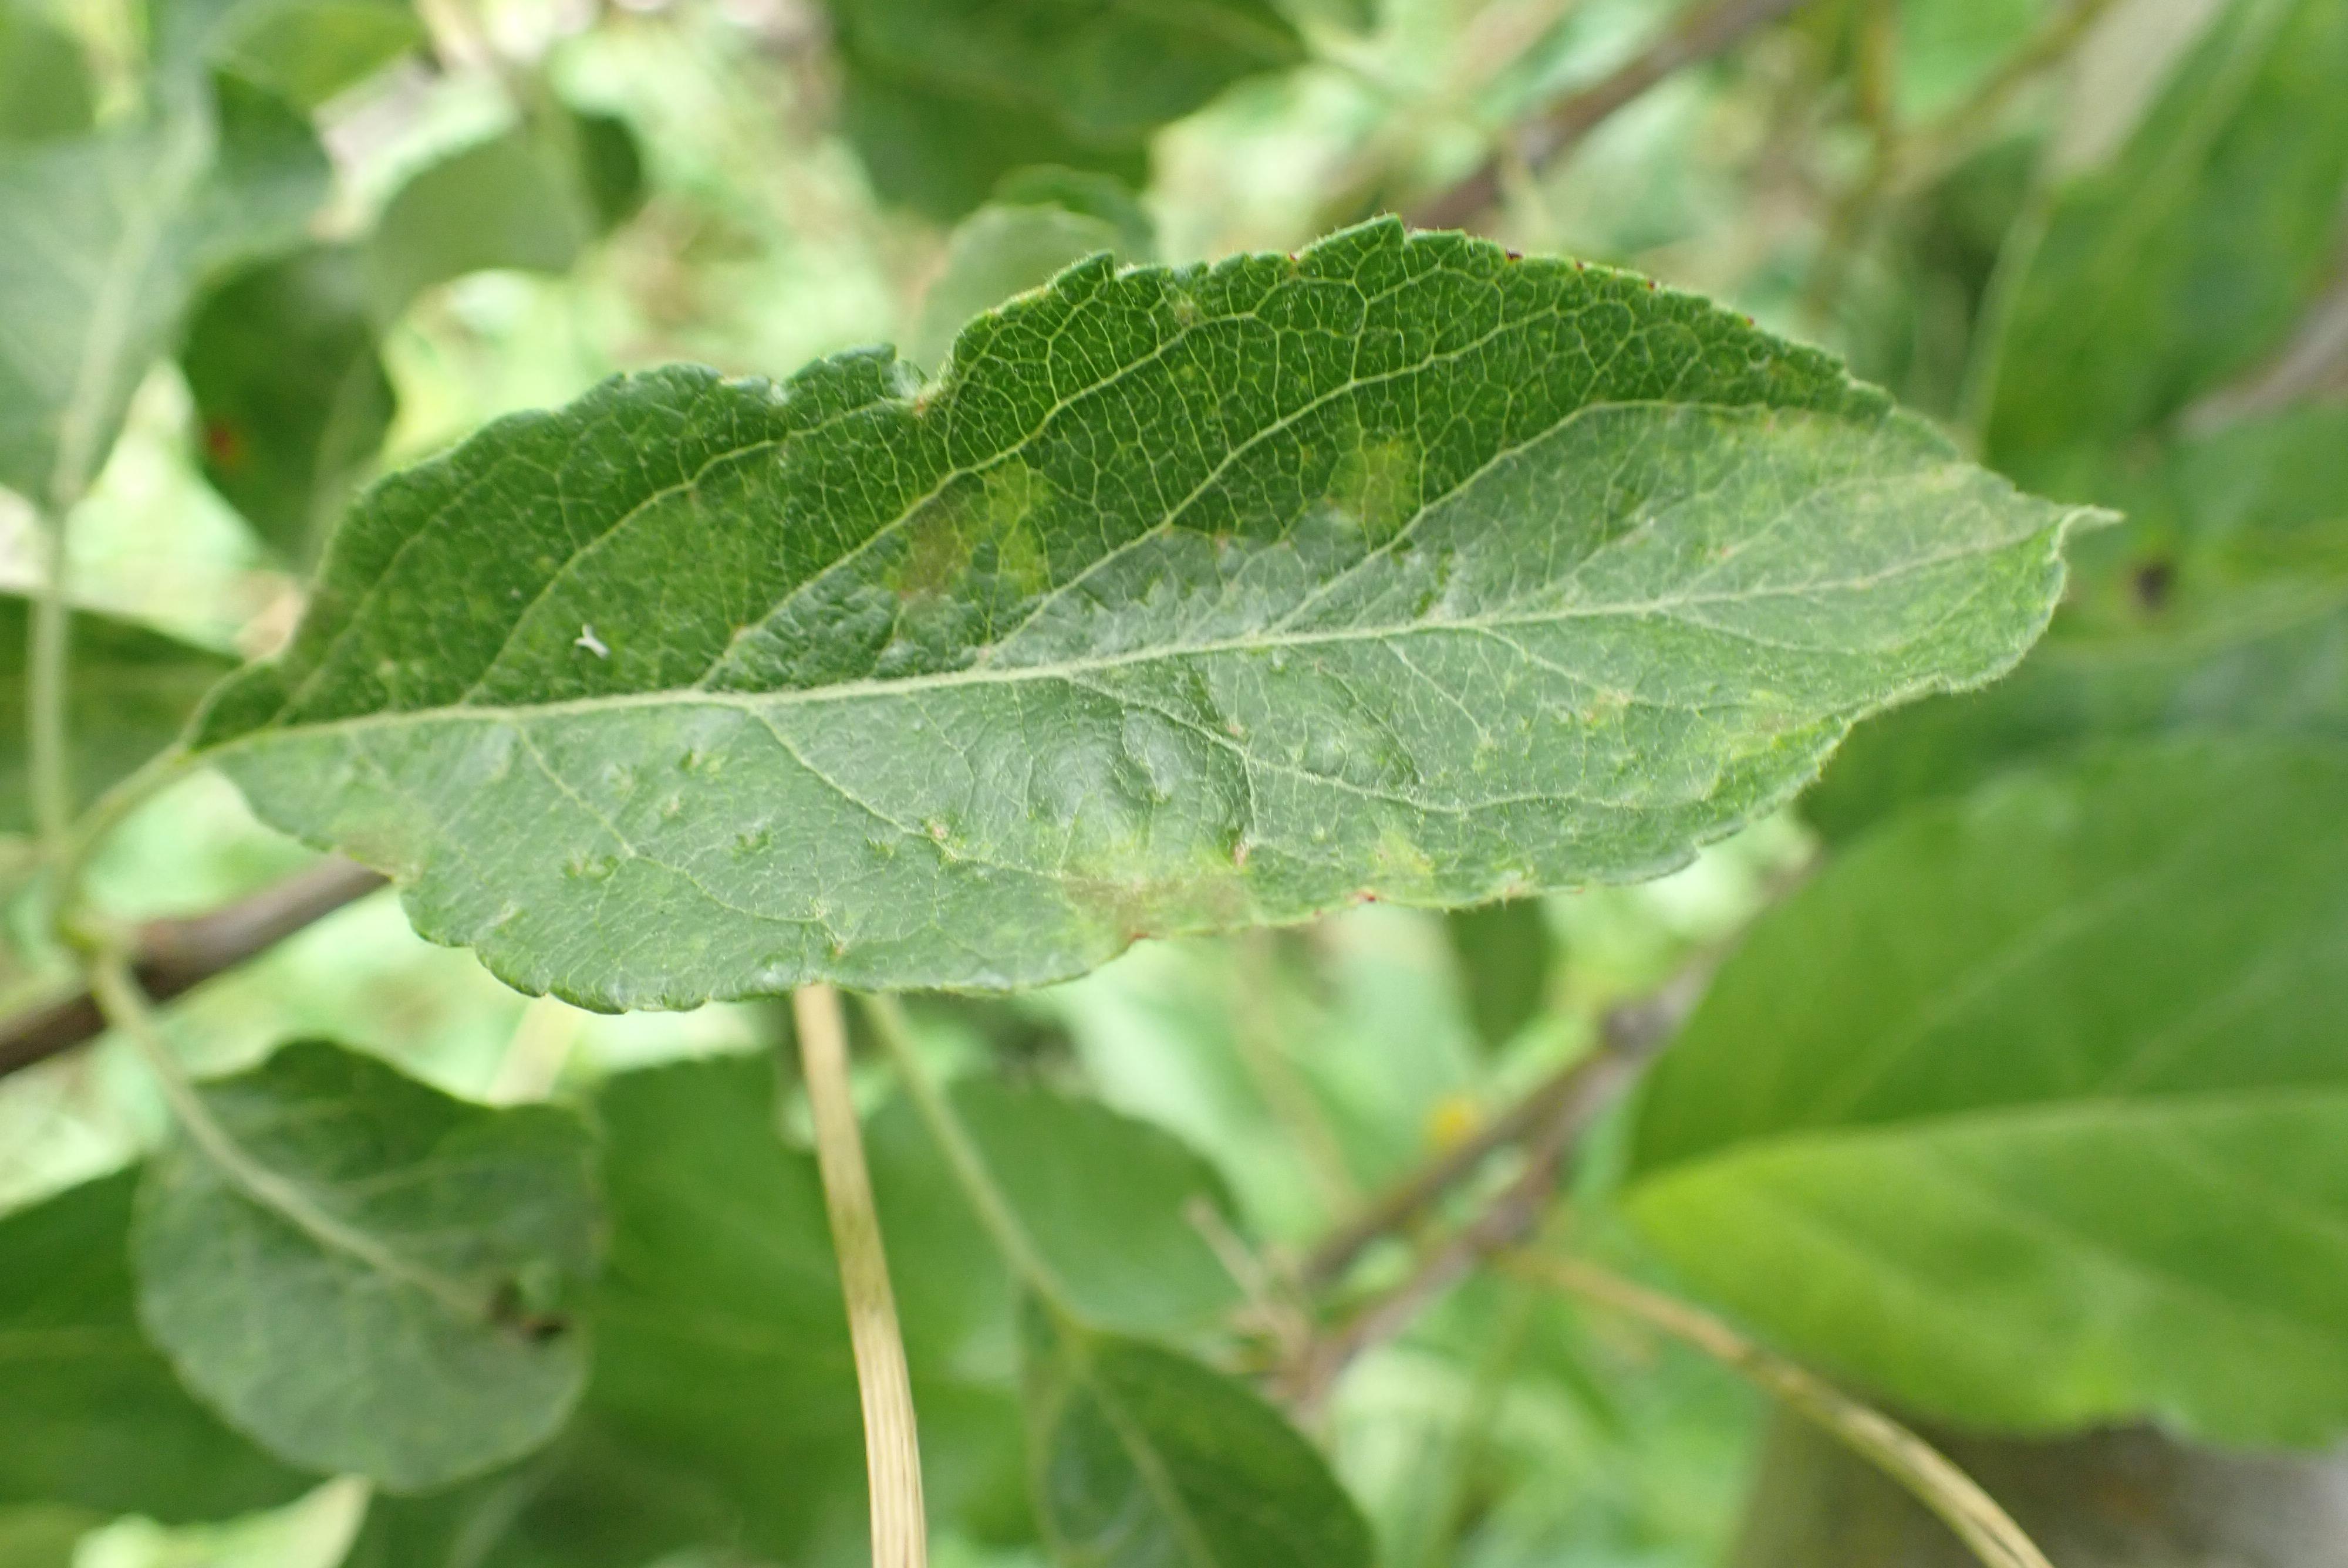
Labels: scab